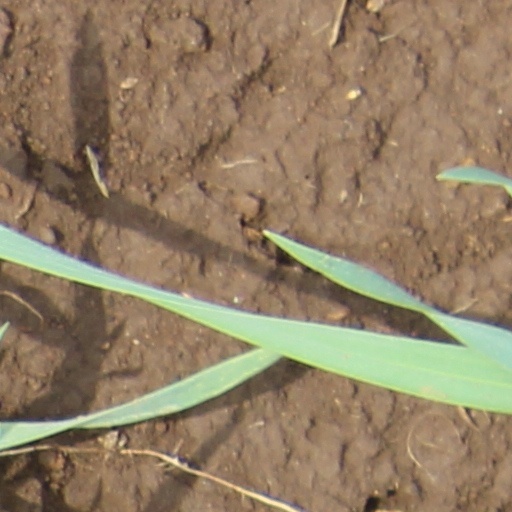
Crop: wheat